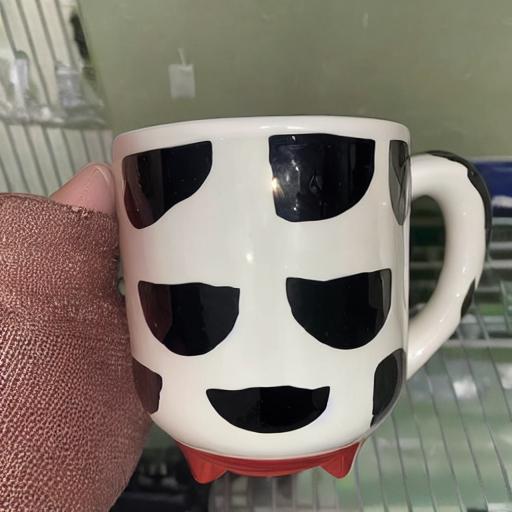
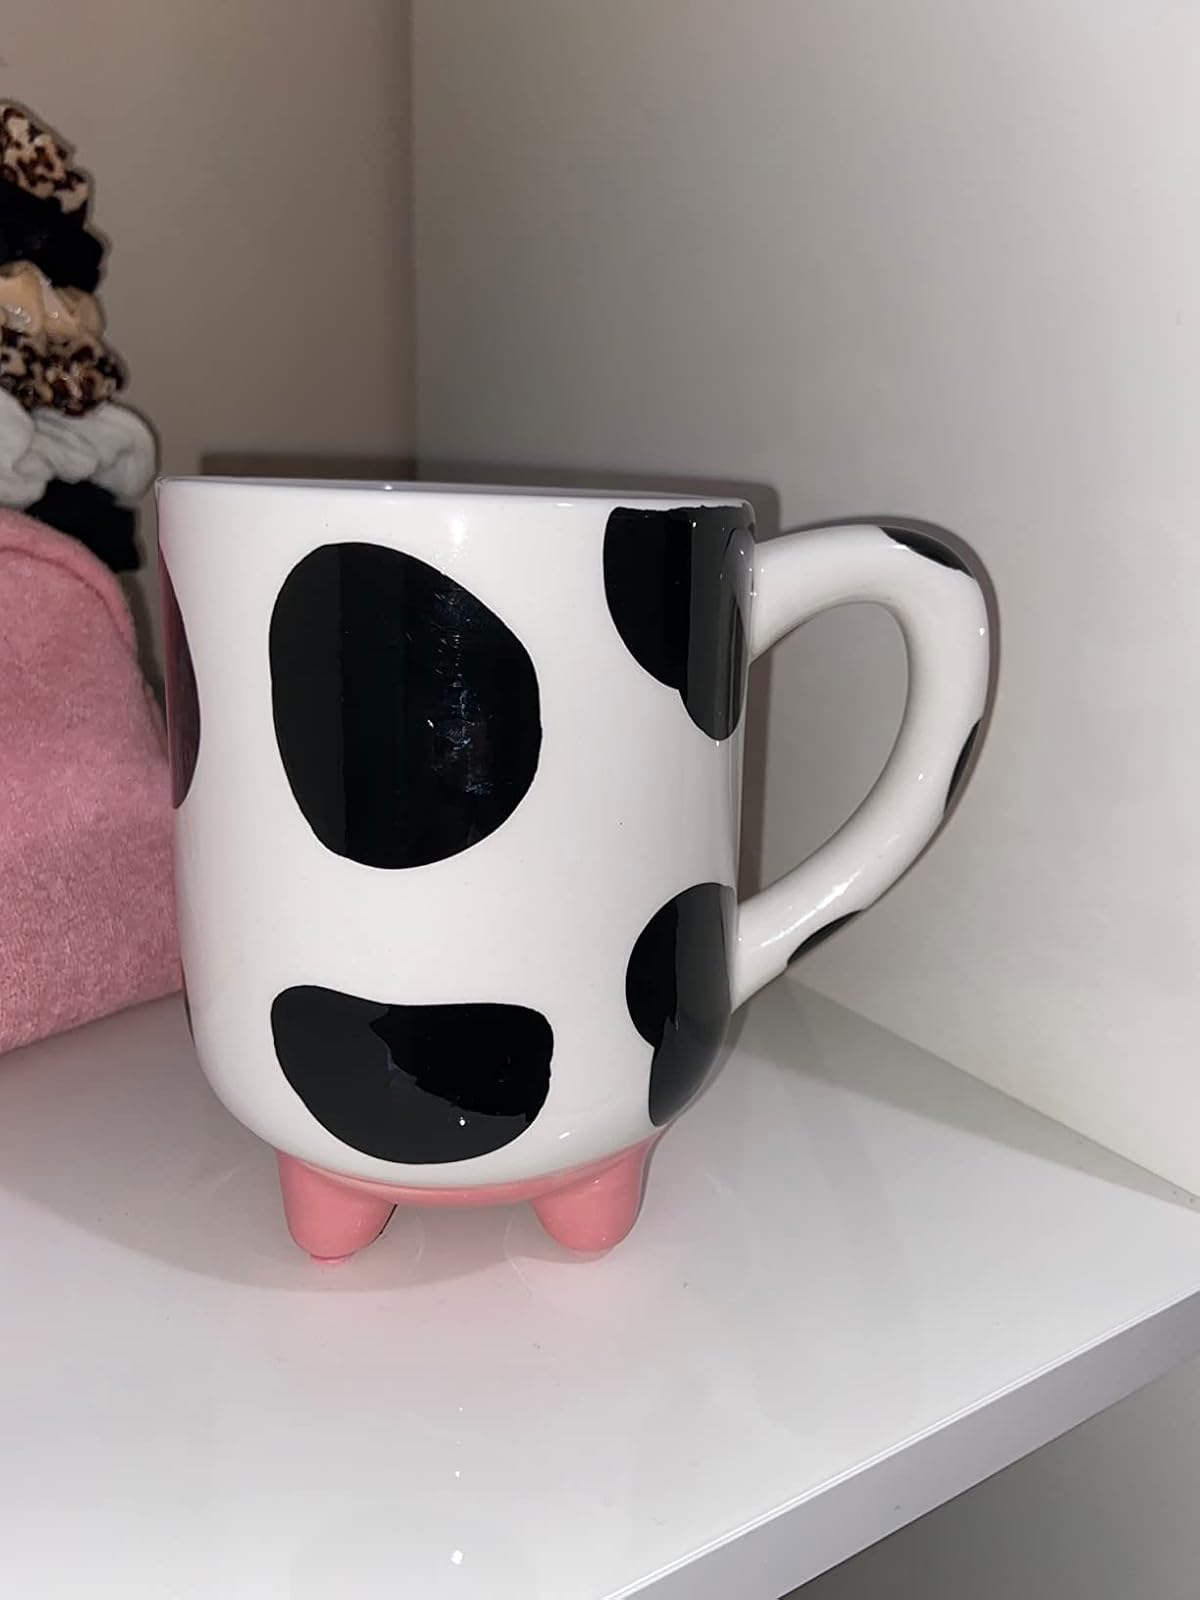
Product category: items_mug
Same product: no